Chatsworth, Iowa

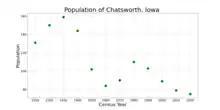
The population of Chatsworth, Iowa from US census data

As of the census of 2020, there were 75 people, 28 households, and 19 families residing in the city. The population density was 150.8 inhabitants per square mile (58.2/km). There were 39 housing units at an average density of 78.4 per square mile (30.3/km). The racial makeup of the city was 84.0% White, 1.3% Black or African American, 5.3% Native American, 0.0% Asian, 0.0% Pacific Islander, 0.0% from other races and 9.3% from two or more races. Hispanic or Latino persons of any race comprised 1.3% of the population.